Margaret Sullavan

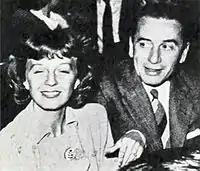
Sullavan and Leland Hayward, 1942

Sullavan's third marriage was to agent and producer Leland Hayward, Sullavan's agent since 1931. At the time of the marriage on November 15, 1936, Sullavan was pregnant with the couple's first child. Their daughter, Brooke Hayward, later became an actress and a writer. The couple had two more children, Bridget Hayward and William Hayward III ("Bill"), who became a film producer and attorney. In 1947, Sullavan filed for divorce after discovering that Hayward was having an affair with socialite Slim Keith. Their divorce became final on April 20, 1948.